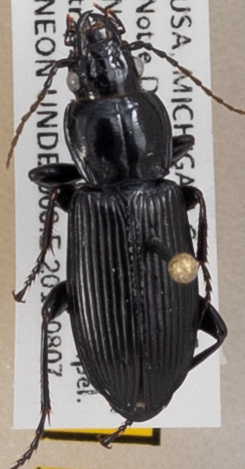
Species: Pterostichus melanarius melanarius
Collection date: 2019-08-07
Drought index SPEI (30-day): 0.582
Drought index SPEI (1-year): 1.77
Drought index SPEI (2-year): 2.09